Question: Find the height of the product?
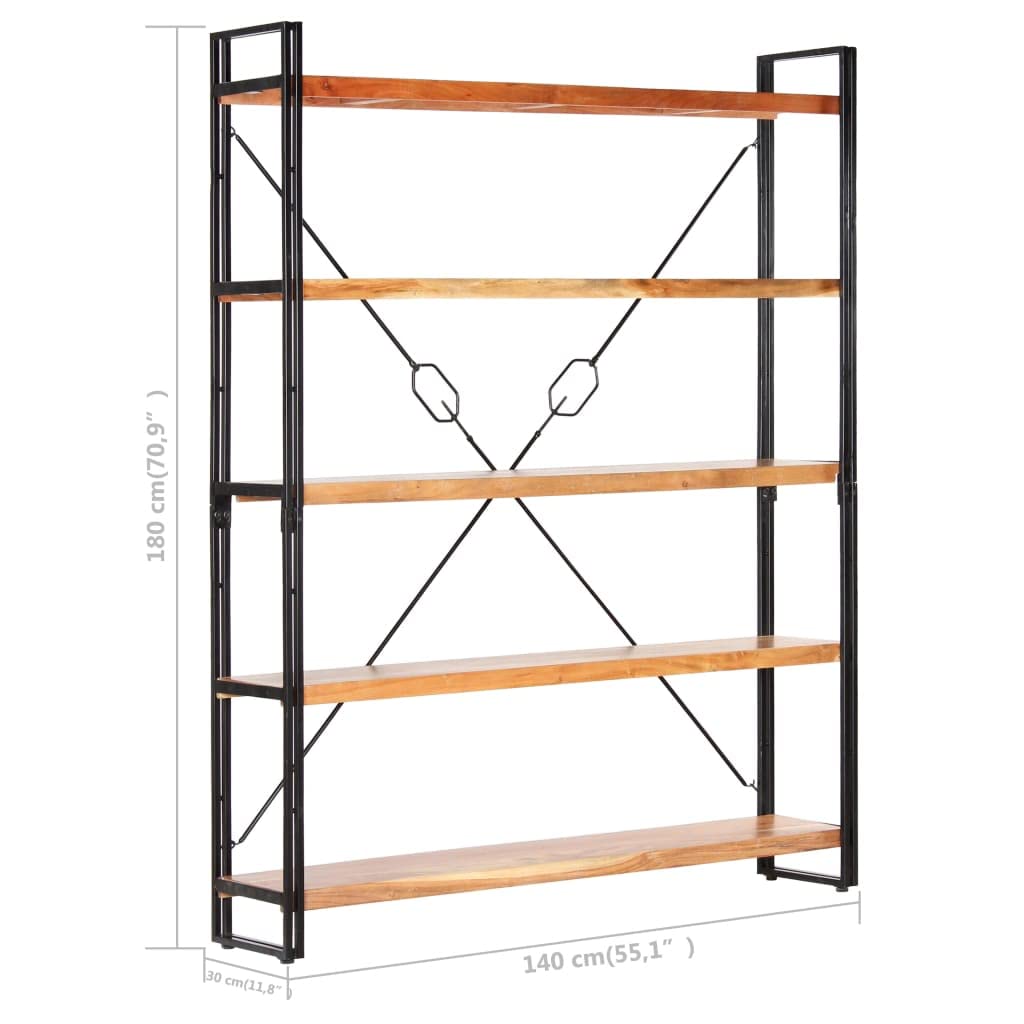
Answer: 70.9 inch